Seine-et-Marne's 6th constituency

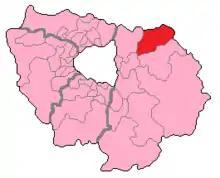
Seine-et-Marne's 6th Constituency shown within Île-de-France

The 6th constituency of Seine-et-Marne is a French legislative constituency in the Seine-et-Marne "département".